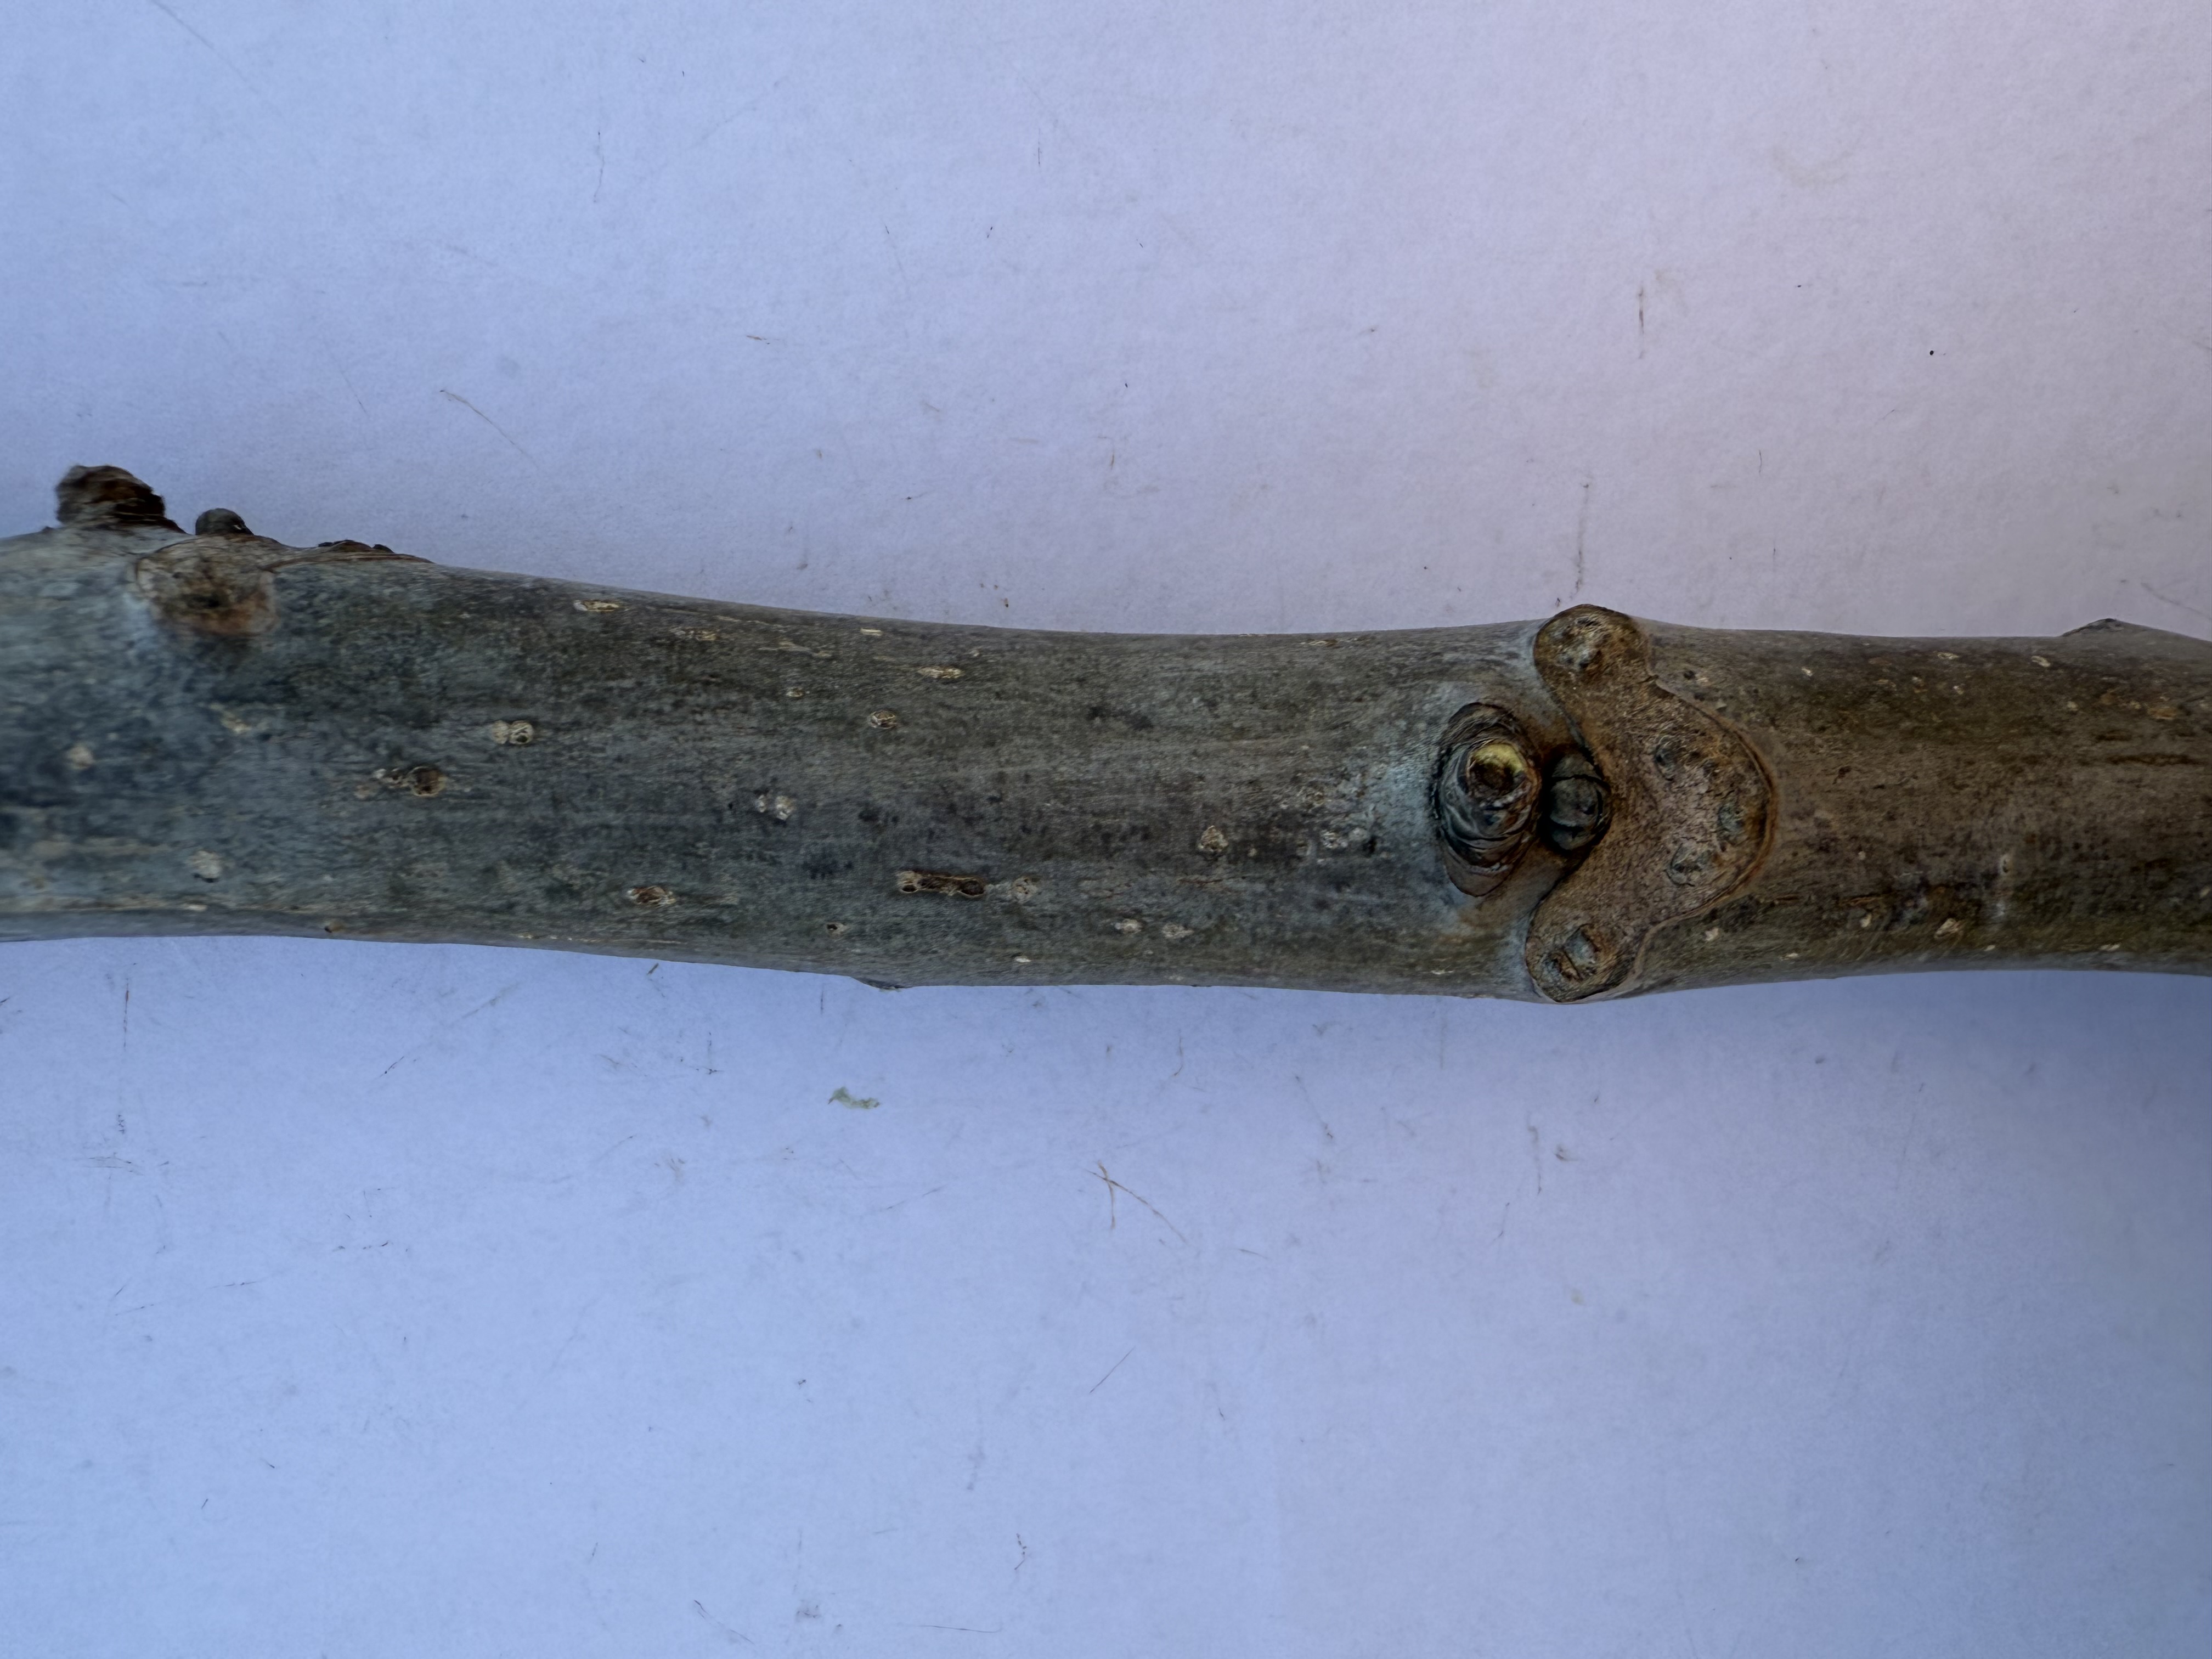
Variety: Sebin Walnut